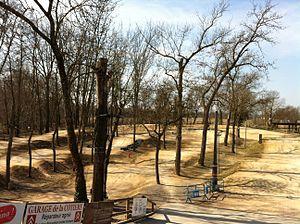
Piste de Beynost BMX Côtière.
Beynost — prononcé /beno/ — est une commune française, située dans le département de l'Ain en région Auvergne-Rhône-Alpes, à environ 15 km de Lyon. Elle appartient à l'unité urbaine de Lyon ainsi qu'à la région naturelle de la Côtière.